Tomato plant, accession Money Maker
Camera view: vertical (180 deg); turntable rotation: 330 degrees
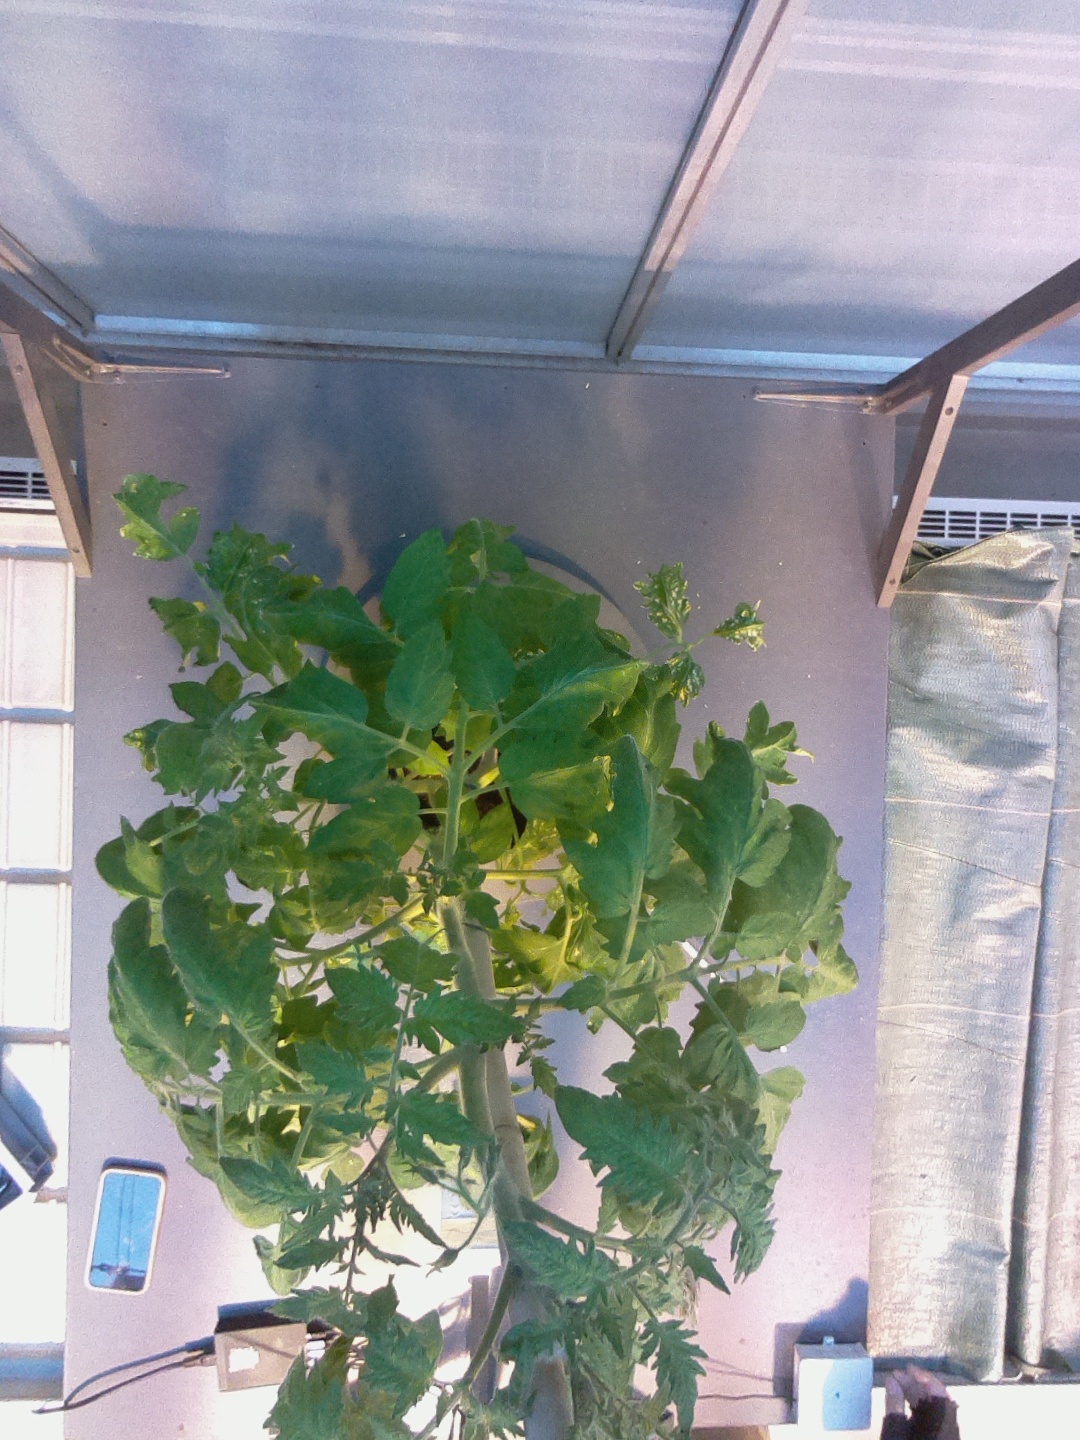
BBCH growth stage 64: 40%-50% of flowers open